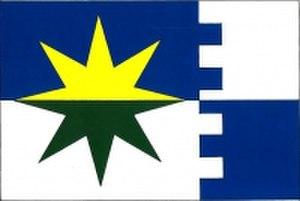
Březina est une commune du district de Rokycany, dans la région de Plzeň, en République tchèque. Sa population s'élevait à 357 habitants en 2018.